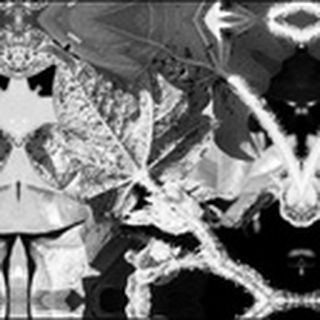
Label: cotton_aphids